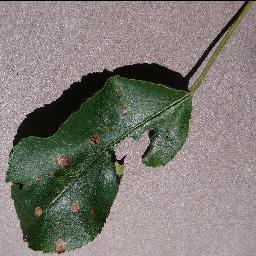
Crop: apple
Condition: black_rot